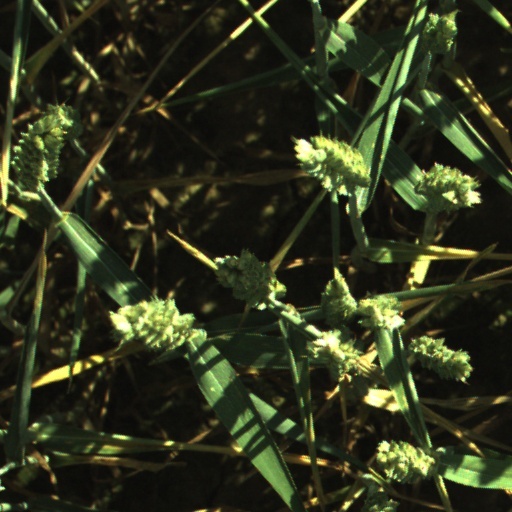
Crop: wheat